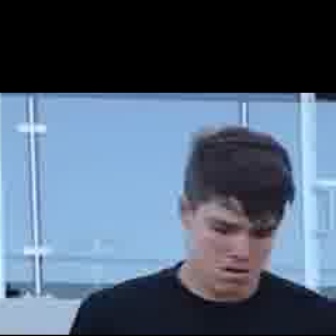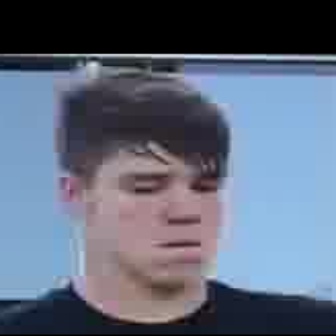
  Please identify the target specified by the bounding box [192,210,276,294] in the first image and locate it in the second image. Return the coordinates in [x_min,y_min,x_max,y_max] format.
Answer: [94,163,221,290]